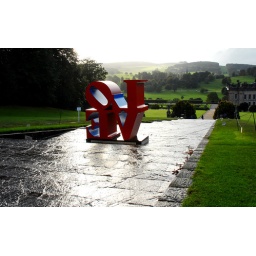
&lt;i&gt;love, red outside, blue inside&lt;/i&gt; by Robert Indiana. Sculpture exhibition at Chatsworth House